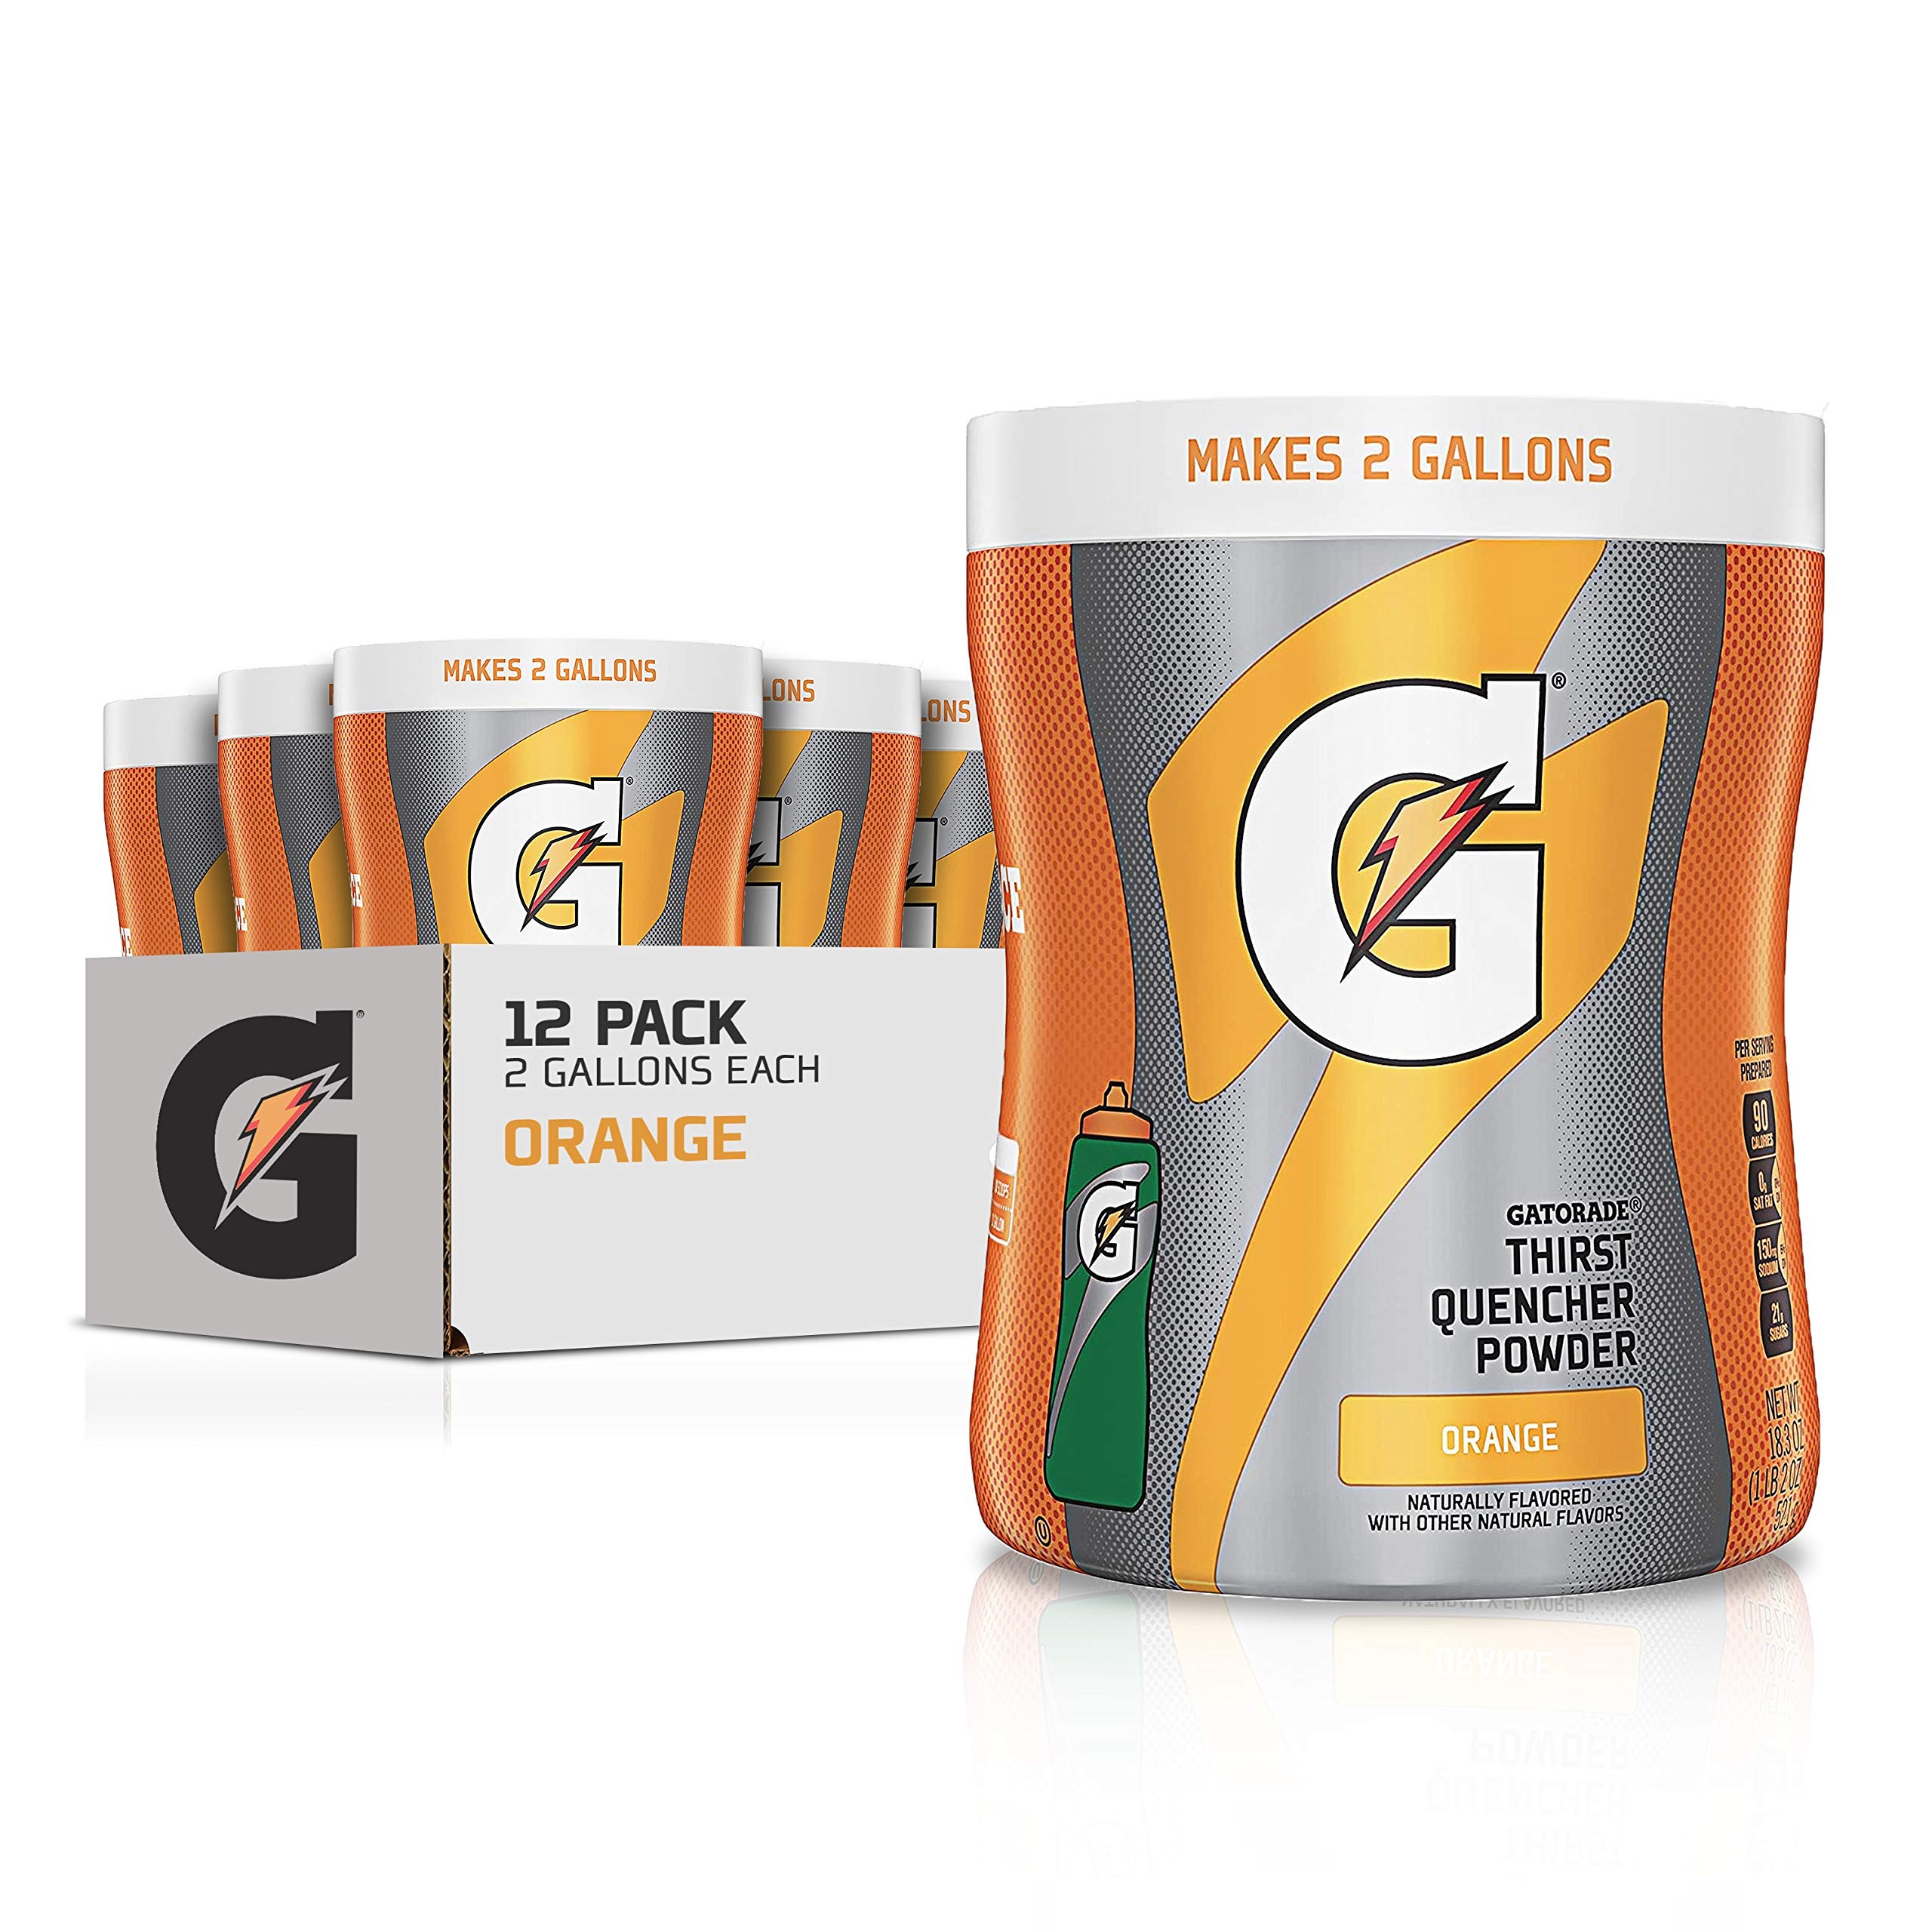
Item Name: Gatorade Thirst Quencher Orange Powder, 1.14 Pound (Pack of 12)
Bullet Point 1: 18.3 ounce powder, makes 2 gallons
Bullet Point 2: Fruit punch flavor
Bullet Point 3: When you sweat, you lose more than water. Replace what has been lost with Gatorade
Bullet Point 4: There's more to sweat than water. To properly rehydrate and refuel, you need to replace lost fluids, electrolytes and carbohydrates.
Bullet Point 5: Trusted by some of the world's best athletes
Value: 220.8
Unit: Ounce

Price: 16.5